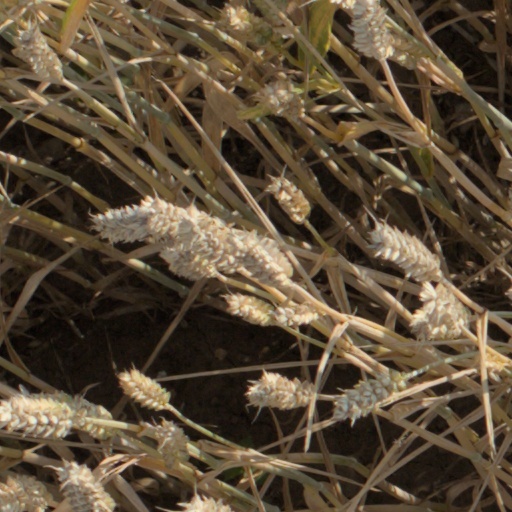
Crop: wheat